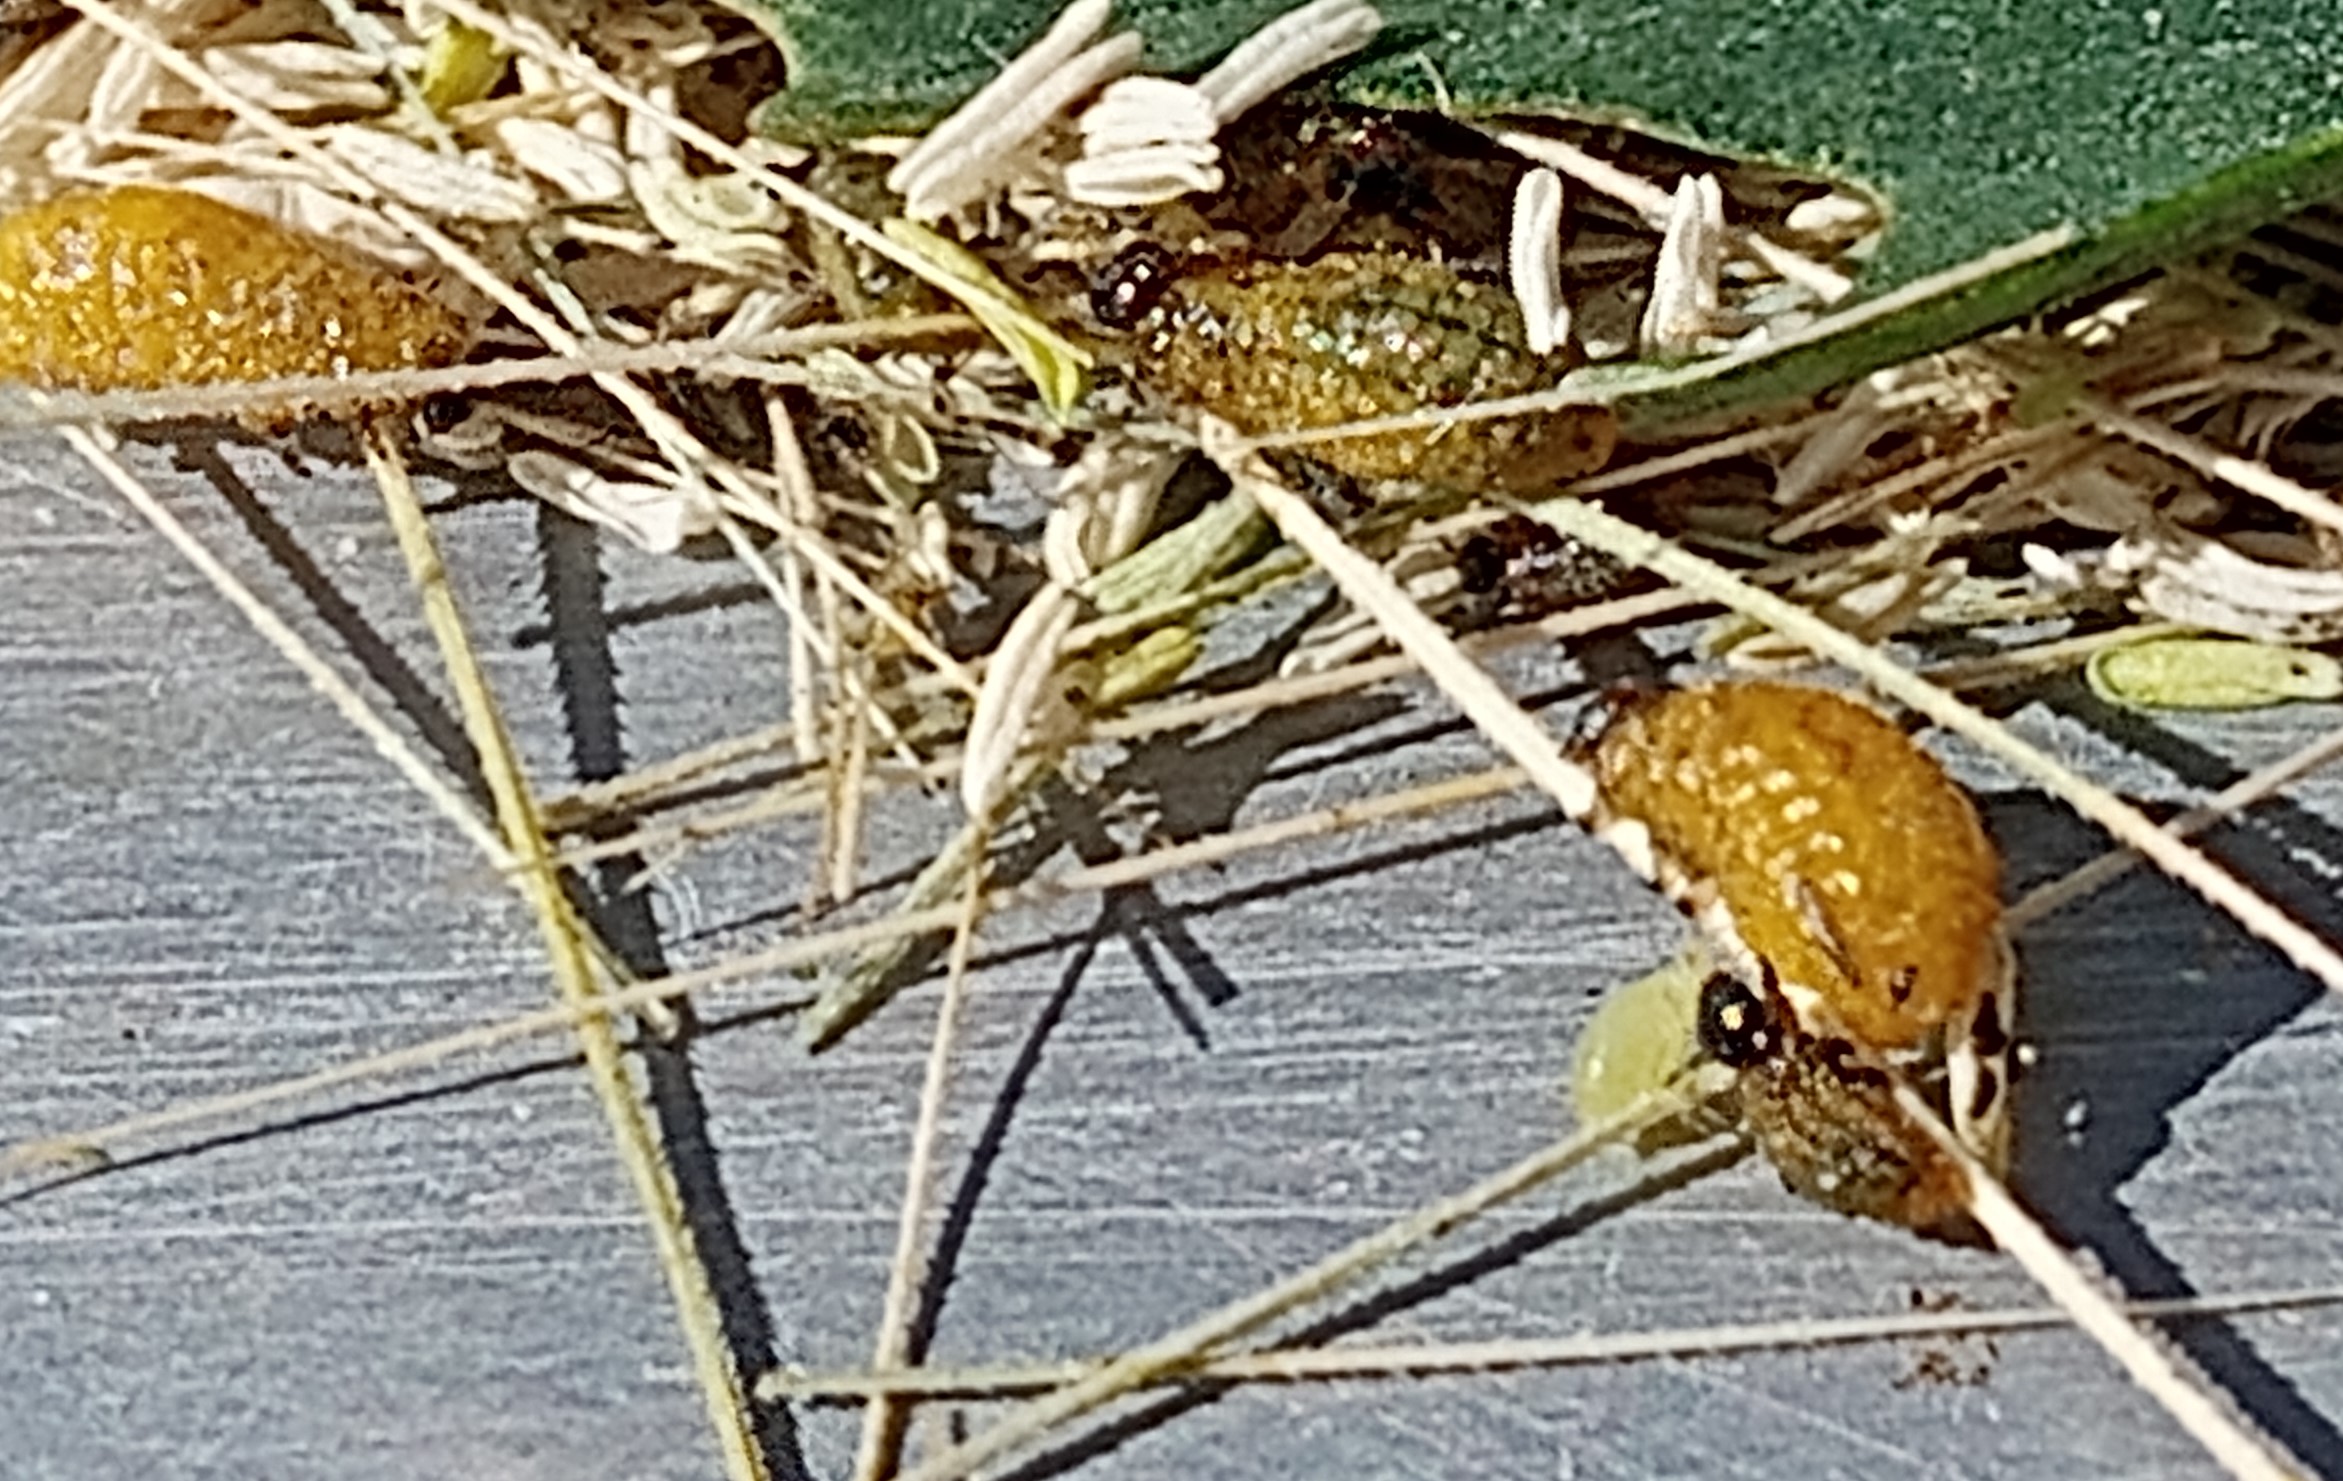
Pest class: cereal_leaf_beetle